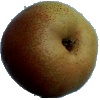
Label: Pear Forelle 1